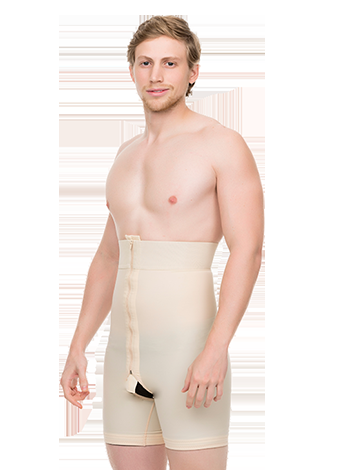
Gender: men